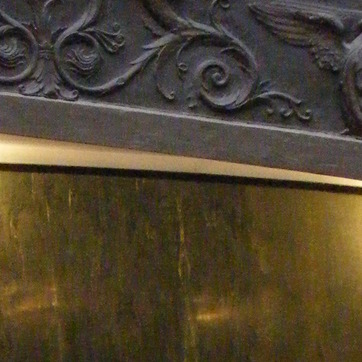
Material: polishedstone